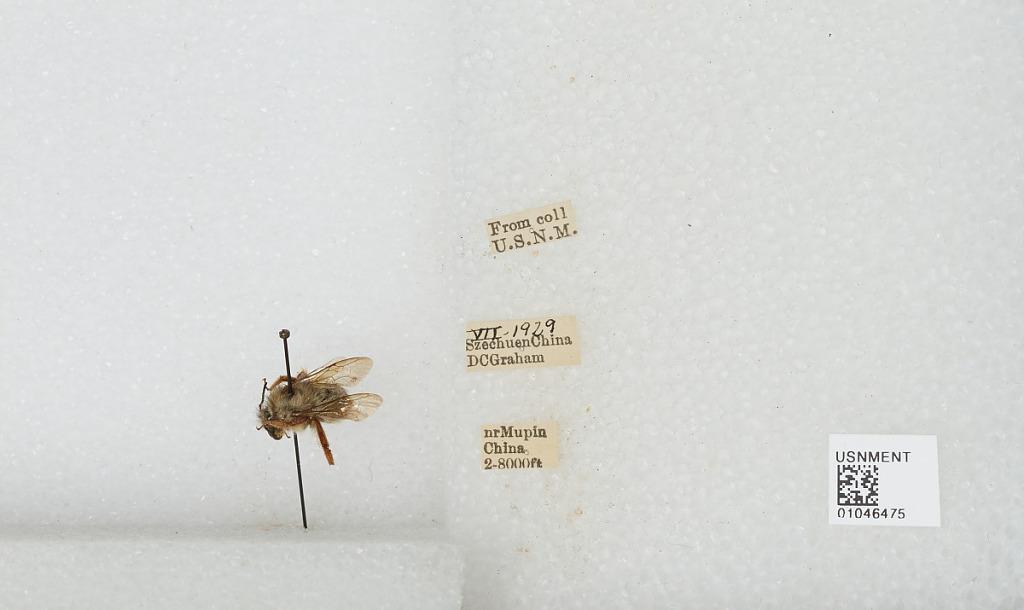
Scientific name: Bombus sp.
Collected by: D. Graham
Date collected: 1929-7-
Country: China
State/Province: Sichuan
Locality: Near Muping